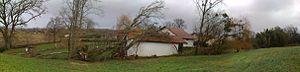
Un garage sous les peupliers à Pomarez (40). Conséquence de la tempête Klaus du 24 janvier 2009.
La tempête Klaus est une cyclogénèse à caractère exceptionnel qui a principalement touché le sud-ouest de la France, la principauté d'Andorre, le nord de l'Espagne et une partie de l'Italie entre le 23 et le 25 janvier 2009. Elle est considérée comme étant la plus destructrice en France depuis les tempêtes de 1999.